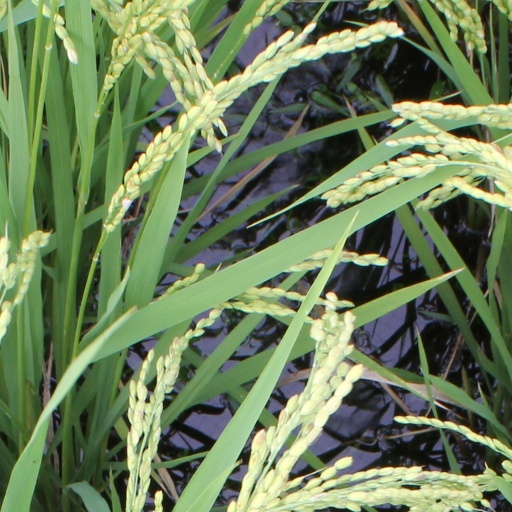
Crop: rice